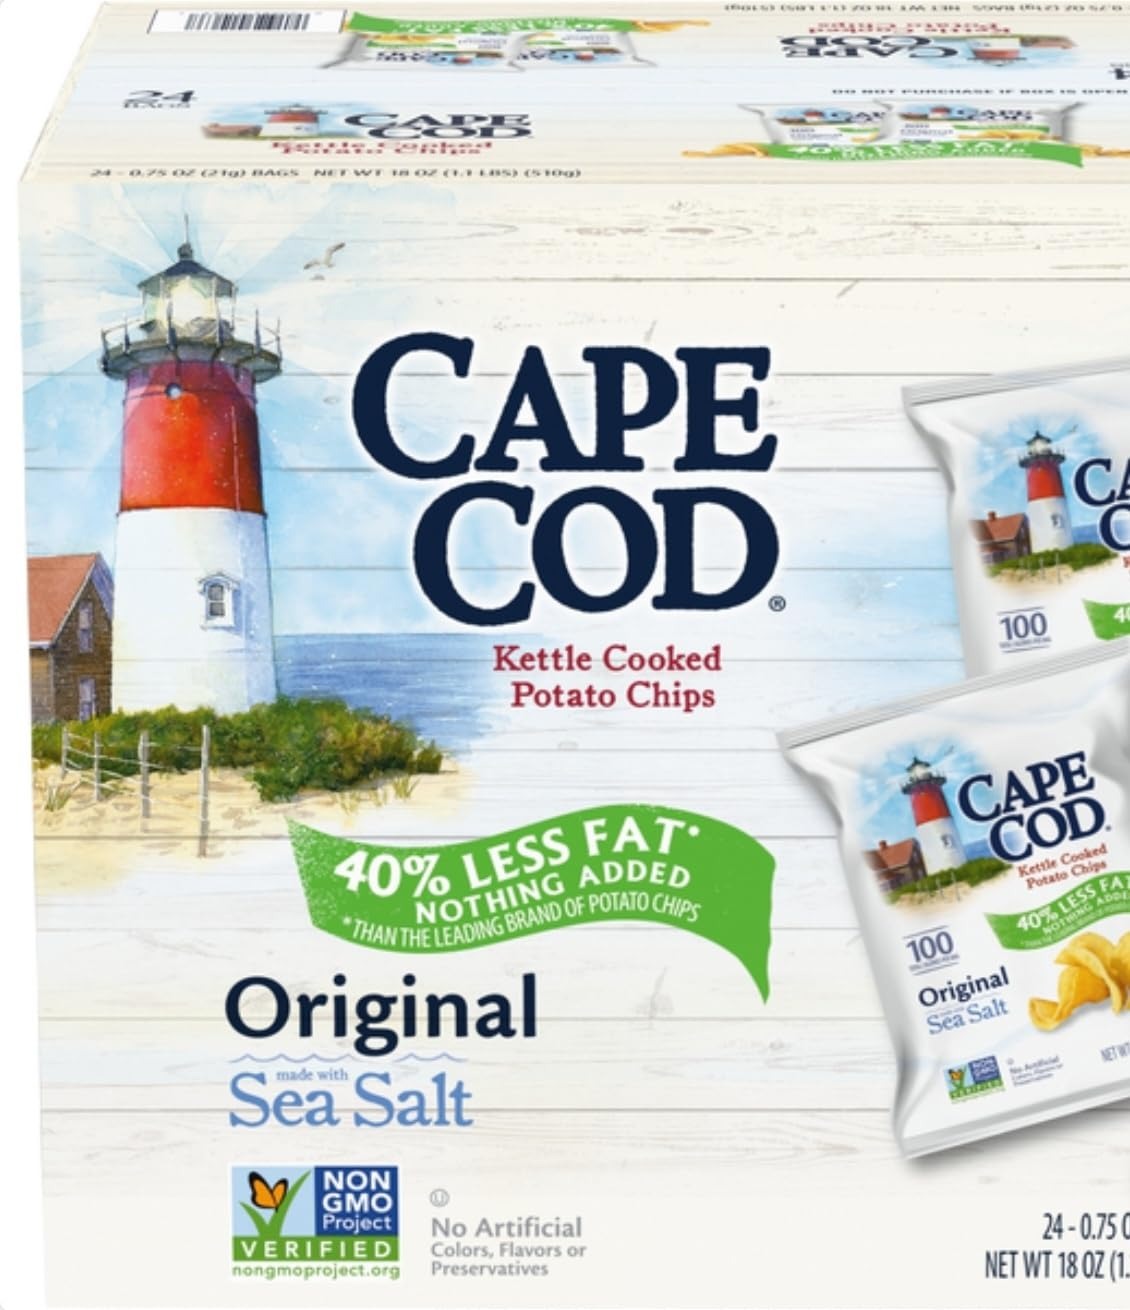
Item Name: Cape Cod Kettle Cooked Potato Chips, Original, 0.75 oz, 24 ct
Value: 1.0
Unit: Ounce

Price: 16.99